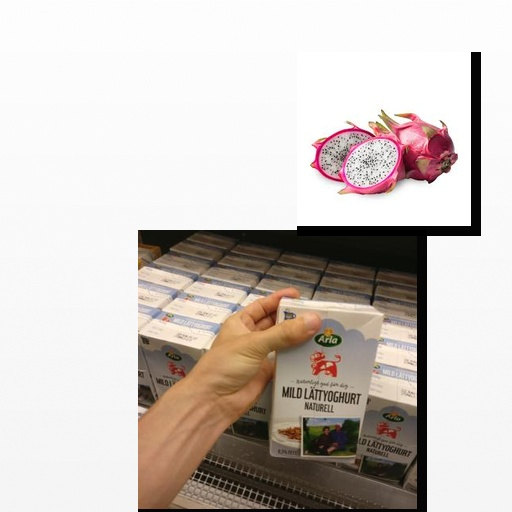
Food items: natural_low_fat_yogurt, dragon_fruit